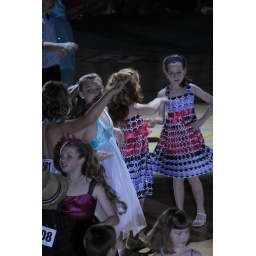
Basic to the turn, turn the girl around! I have been hearing this phrase in our house for weeks!